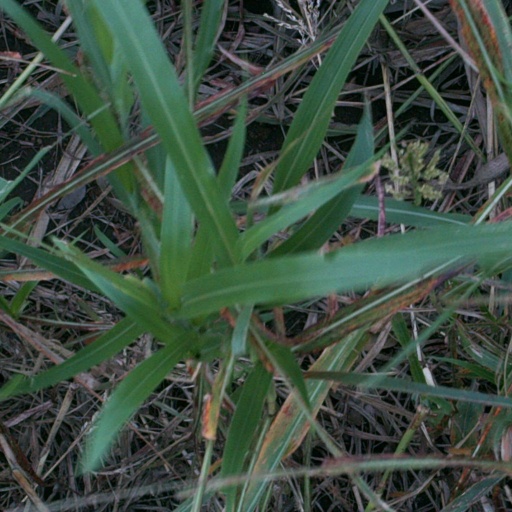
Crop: sorghum